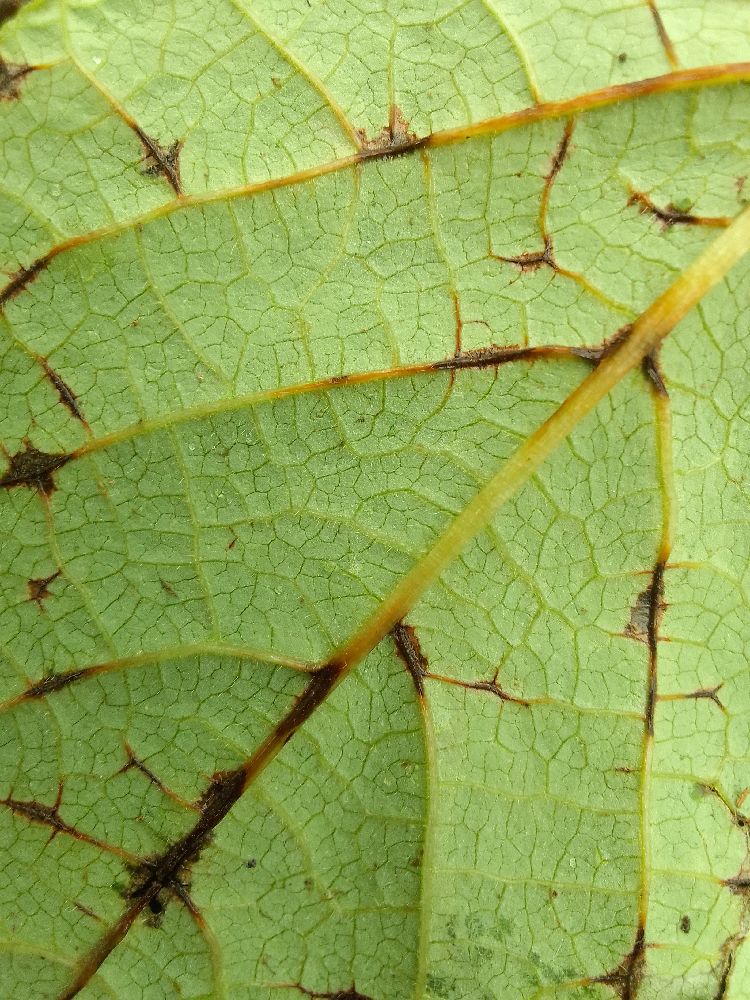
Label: rust